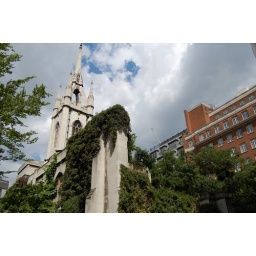
Christopher Wren 1697. All but the walls and tower was destroyed in WWII.